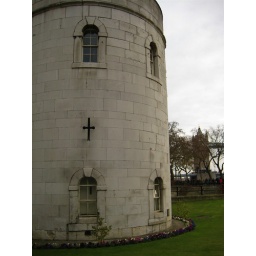
with tower bridge hiding in the background.